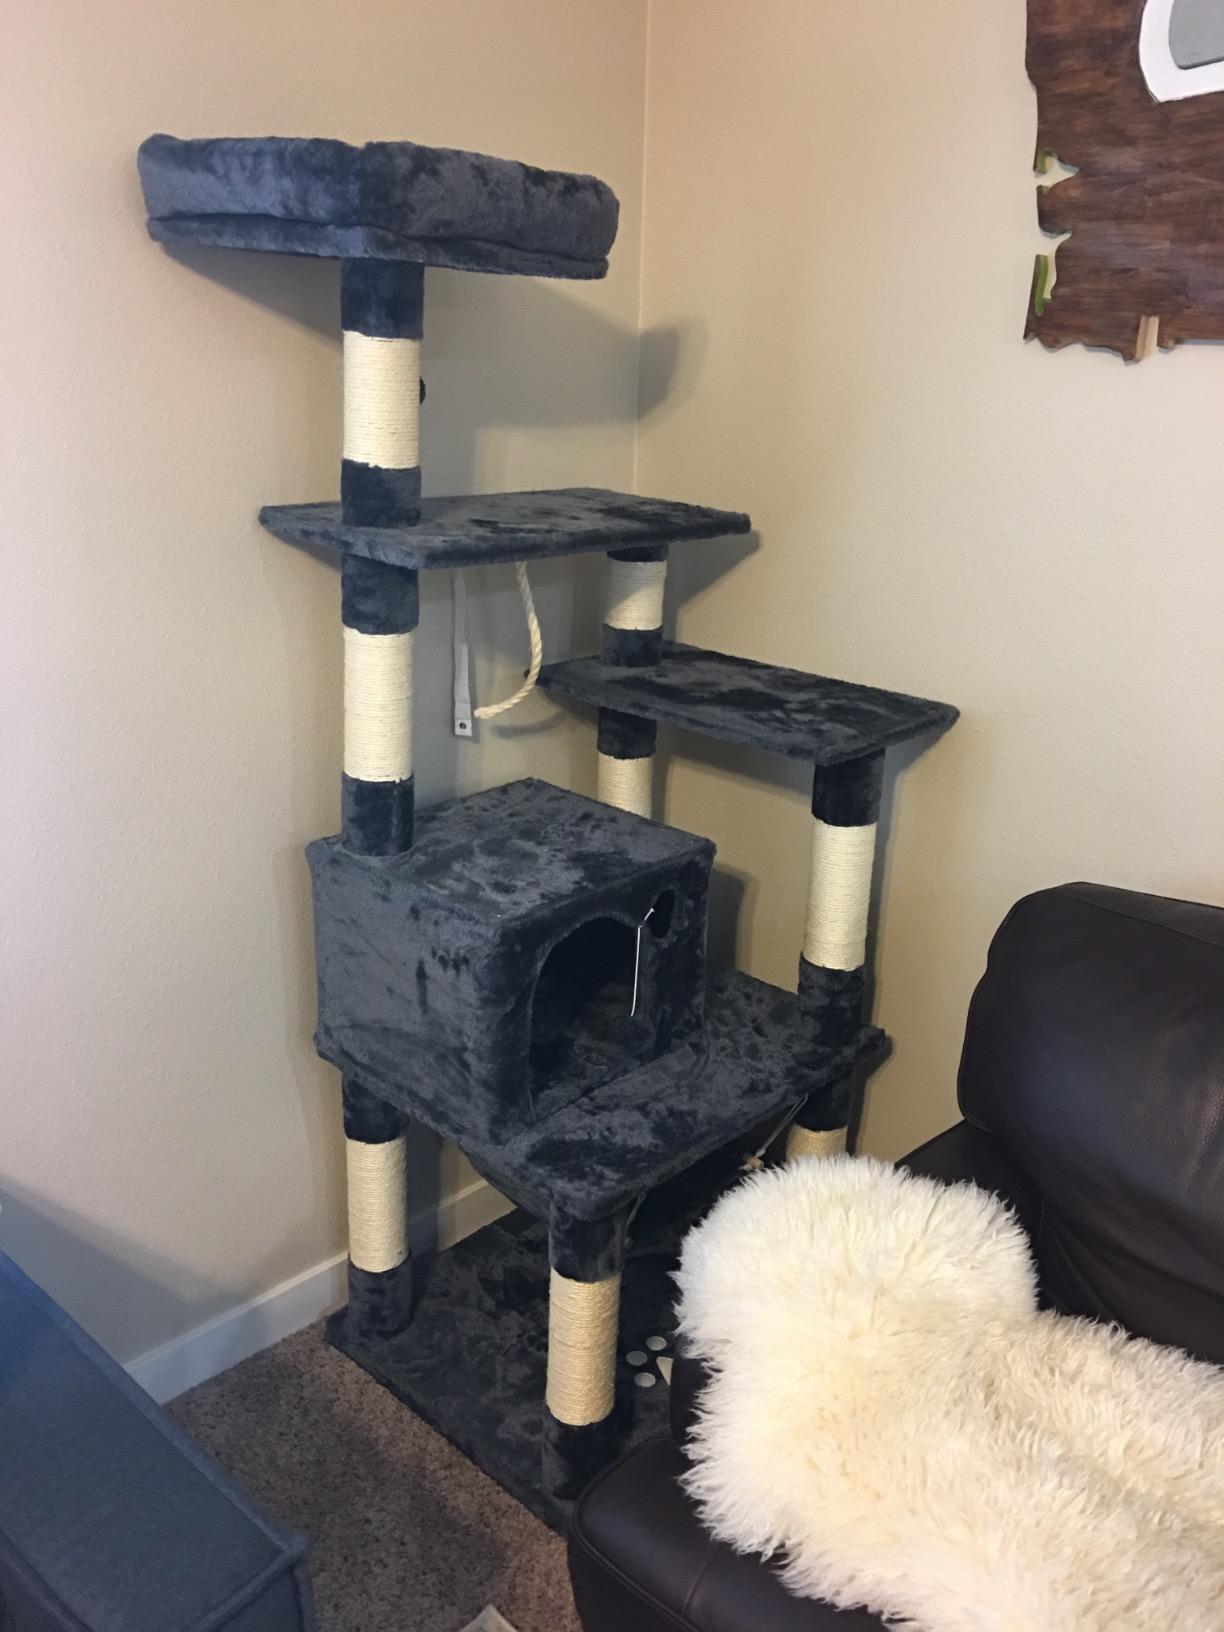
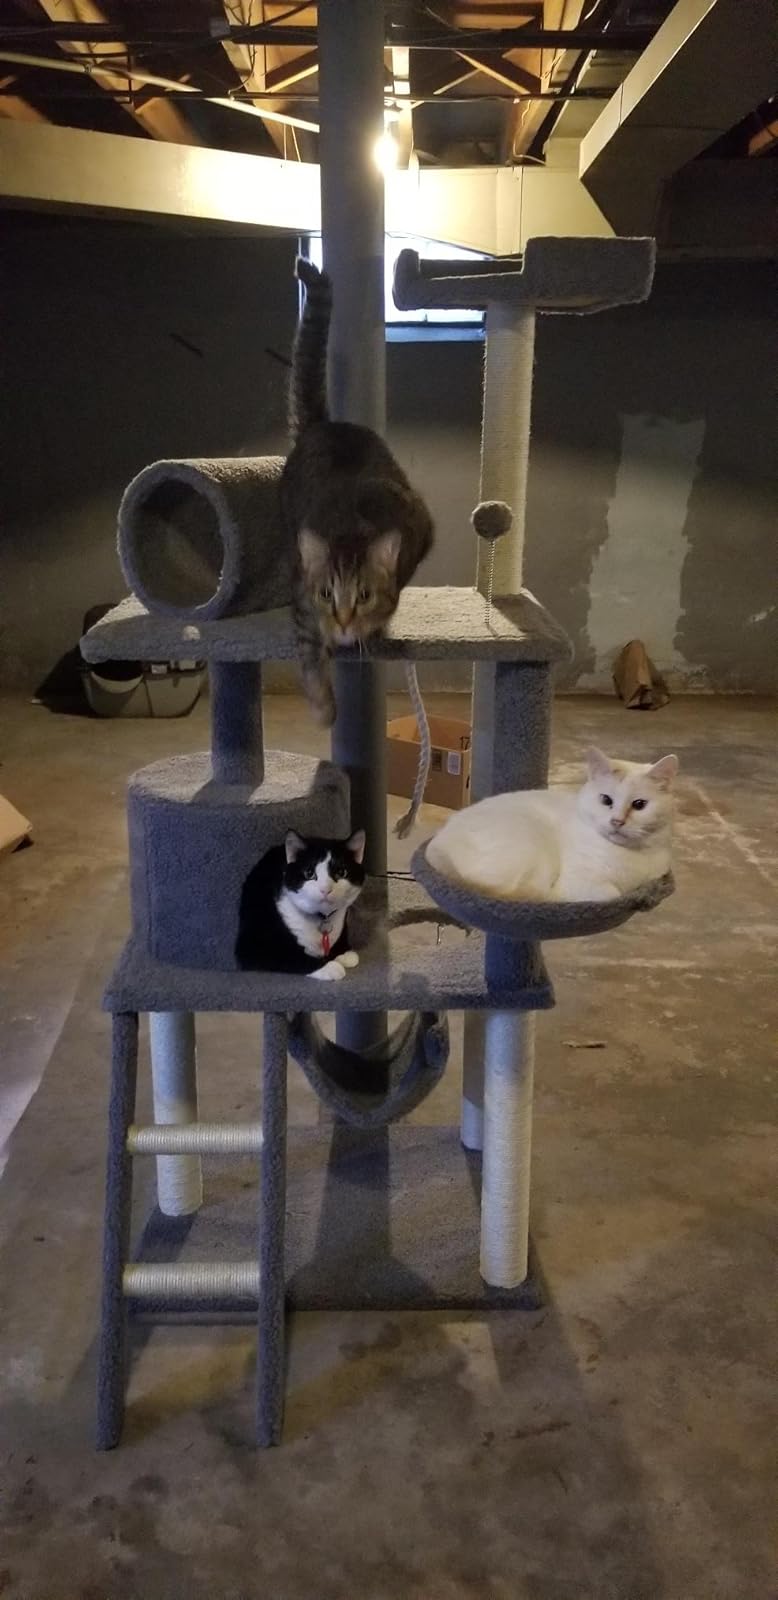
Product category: items_cat tree
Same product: no